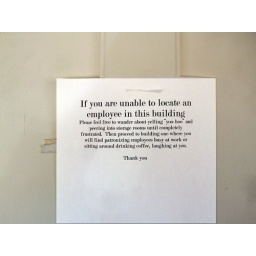
A sign at Larry McMurtry's sprawling book store in Archer City, Texas.20081209 blog